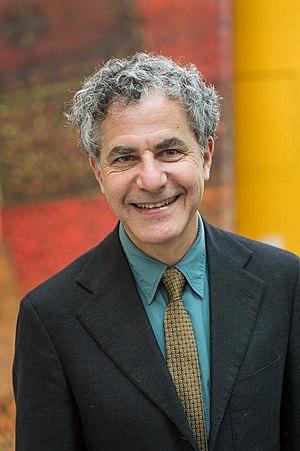
Michael Fredric Sipser est professeur de mathématiques appliquées et chercheur dans le groupe Theory of computation au MIT.